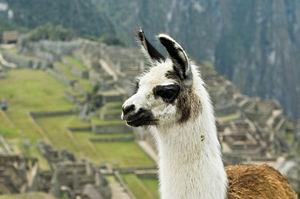
Un lama ('Lama Glama) devant le site du Machu Picchu, Pérou.